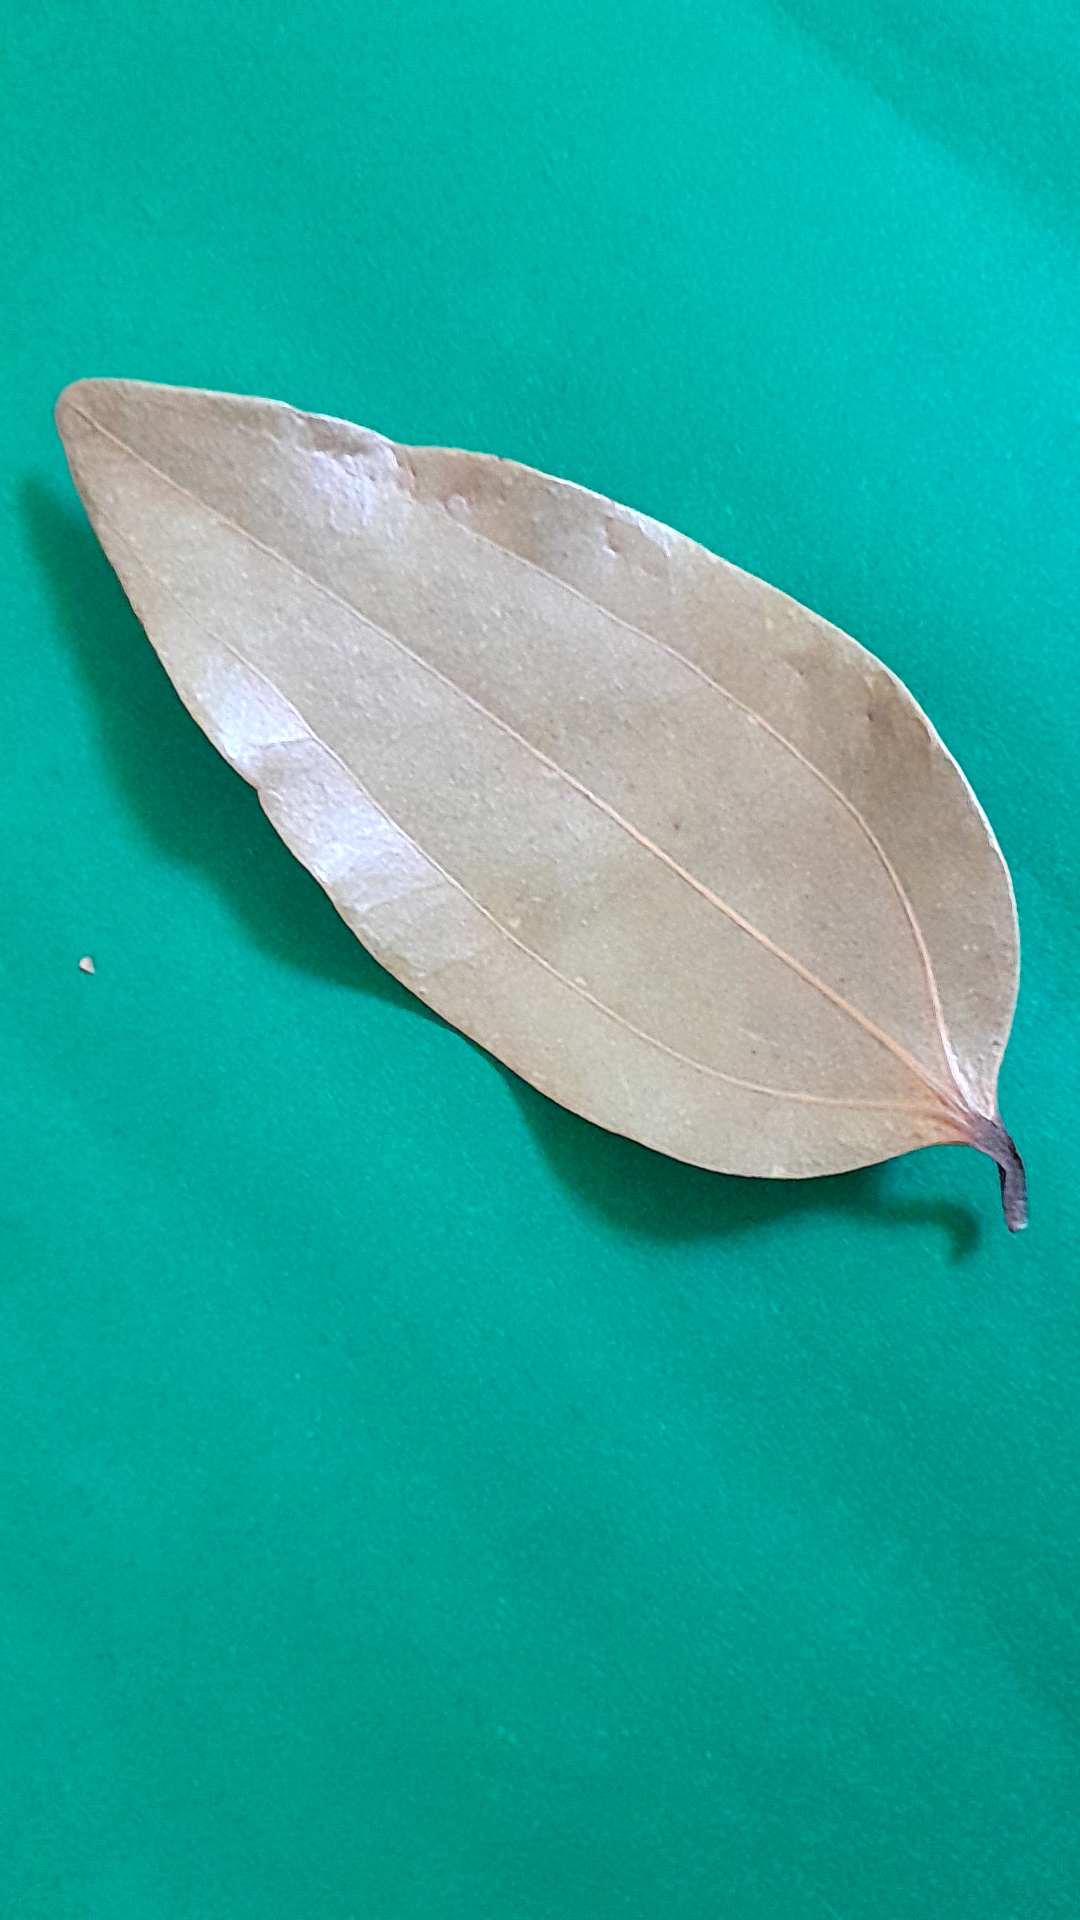
Label: Dry Leaf